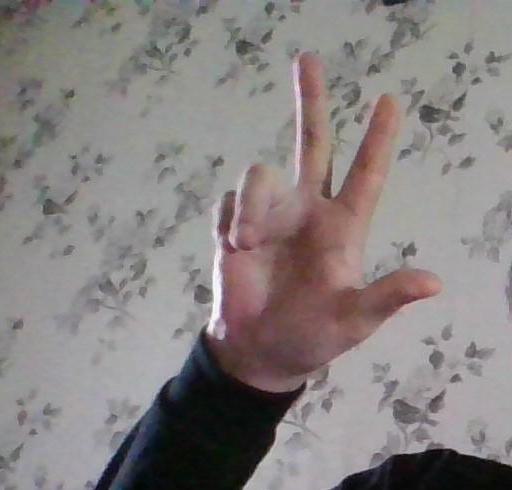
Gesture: three2